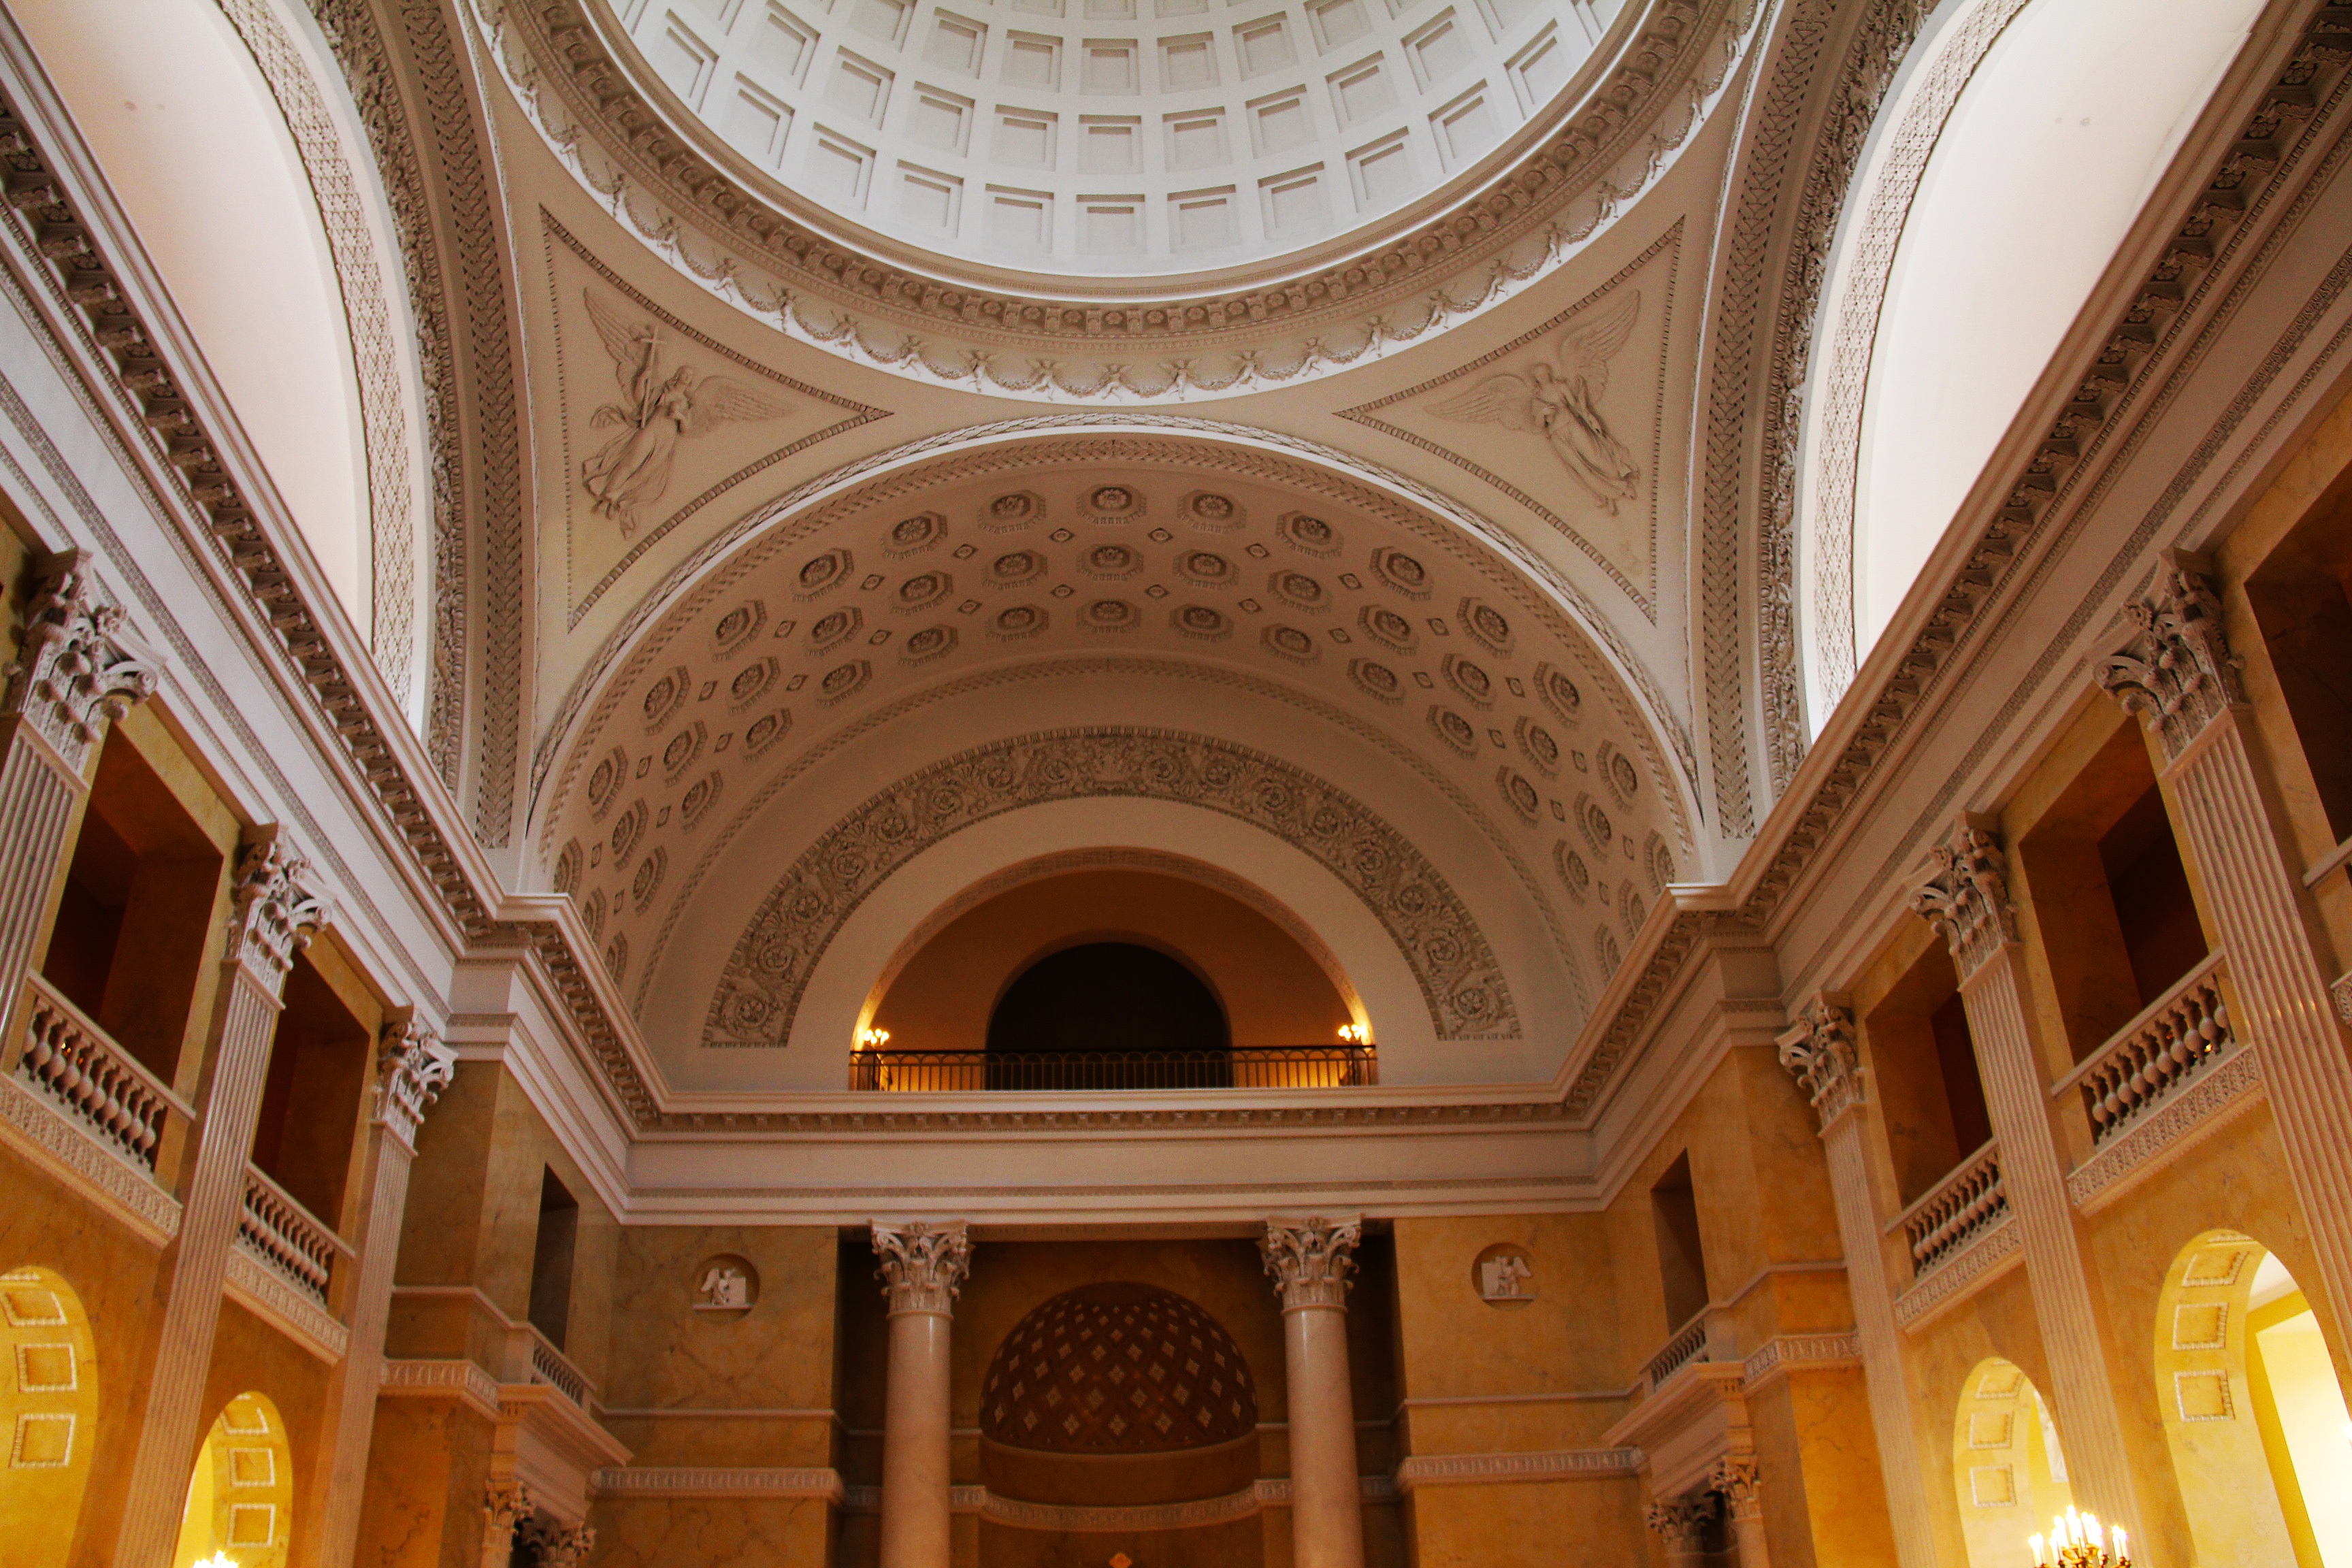
architecture, interior, building, palace, old, travel, europe, arch, ceiling, column, castle, landmark, facade, sightseeing, church, historic, tourism, place of worship, deco, parliament, fantastic, denmark, copenhagen, synagogue, beautiful, basilica, estate, danish, impressive, ancient history, christiansborg palace